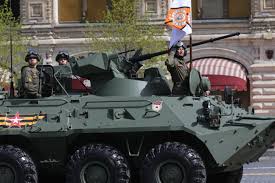
Label: BTR-80